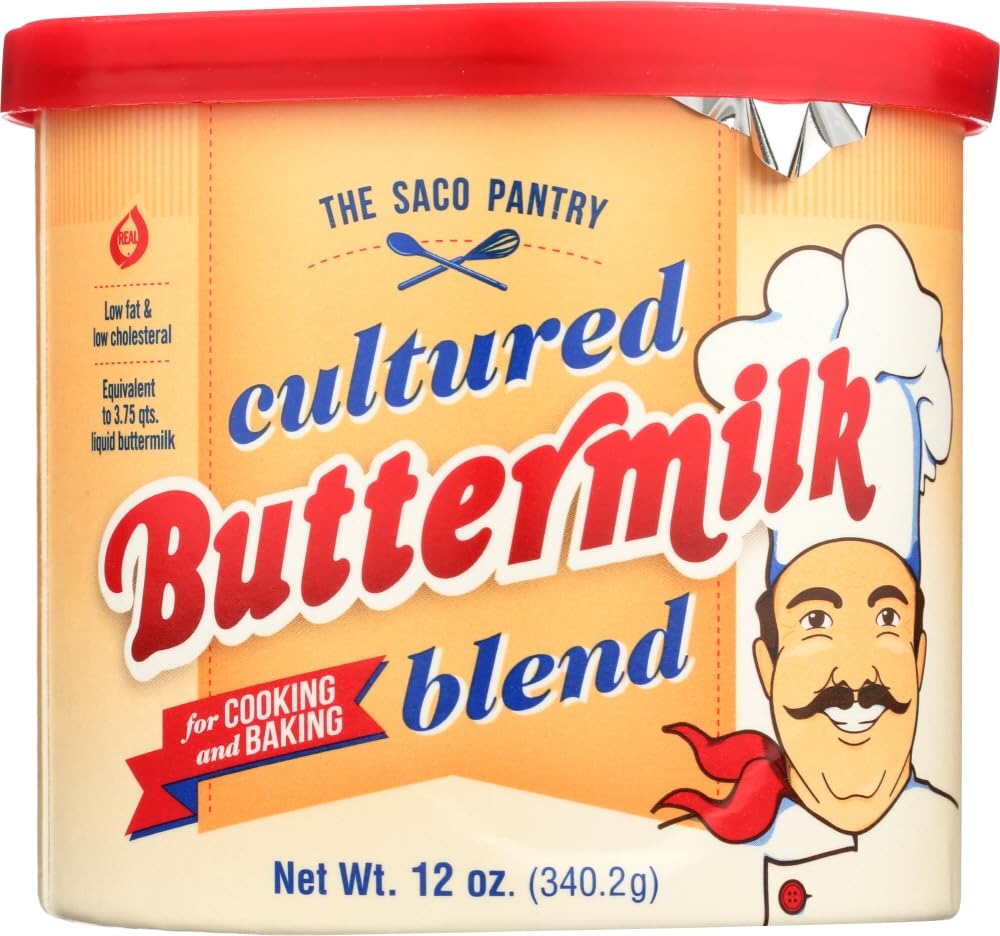
Item Name: Saco Powdered Buttermilk, 12-Ounce Cans (Pack of 6)
Bullet Point 1: Pack of six, 12-ounce cans (total of 72-ounces)
Bullet Point 2: Made from sweet cream and churned buttermilk
Value: 72.0
Unit: Ounce

Price: 5.735